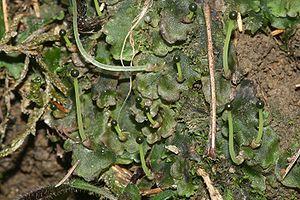
L'alternance de générations est une caractéristique du cycle de vie des plantes. Une génération est un stade de développement multicellulaire issu d’un stade cellulaire et produisant un stade cellulaire. La génération produisant des gamètes est le gamétophyte, et la génération produisant des spores est le sporophyte. De façon générale, un gamétophyte alterne avec un sporophyte. À maturité, le sporophyte produit des spores.